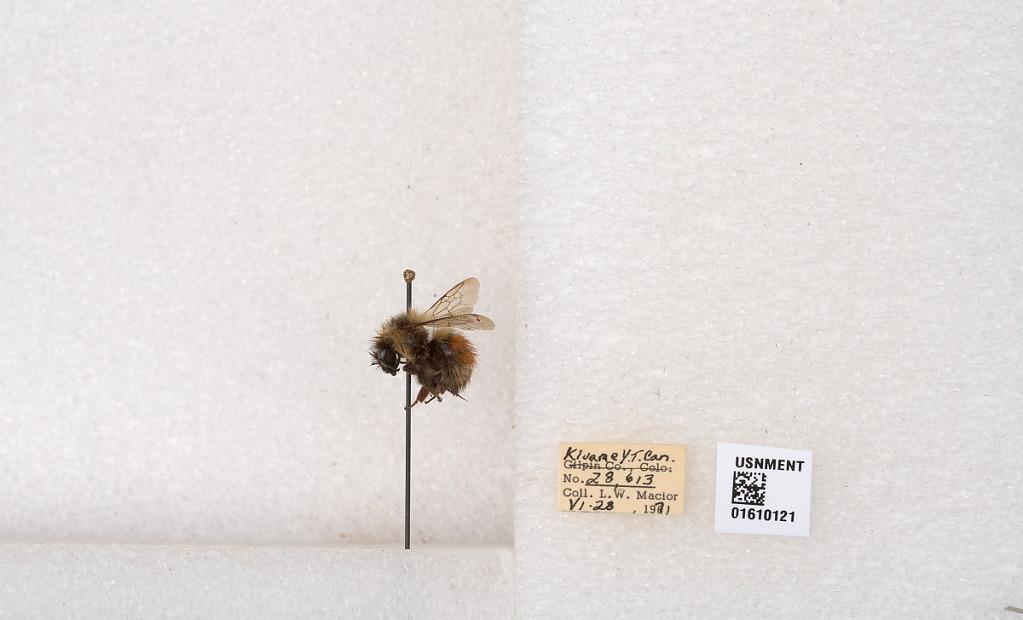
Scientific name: Bombus (Pyrobombus) sylvicola Kirby
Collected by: L. Macior
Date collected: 1971-6-28
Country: Canada
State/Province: Yukon Territory
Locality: Kluane National Park and Reserve
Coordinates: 60.7493, -139.504